Hailun

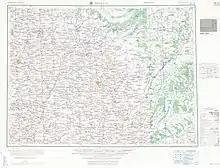
Map featuring Hailun (labeled HAI-LUN (walled)) (AMS, 1955)

Hailun is located on the Songnen Plain with the Lesser Khingan mountain range to the west. Its administrative area ranges in latitude from 46° 58' to 47° 52' N, and in longitude from 126° 14' to 127° 45' E.